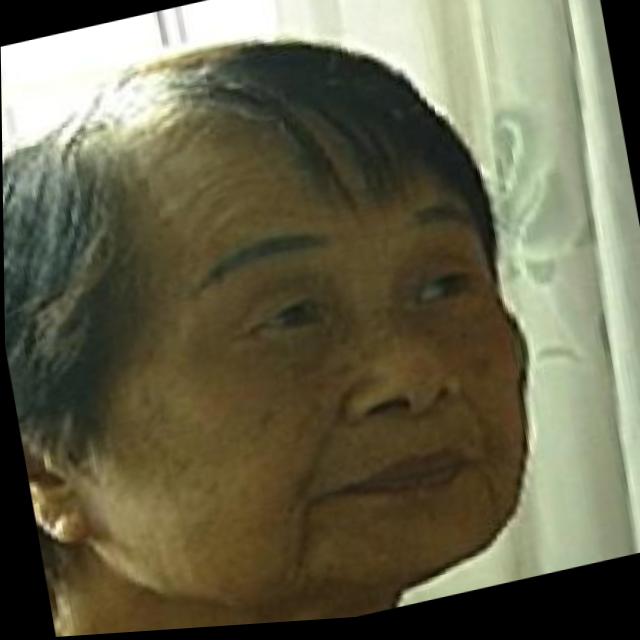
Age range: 65+